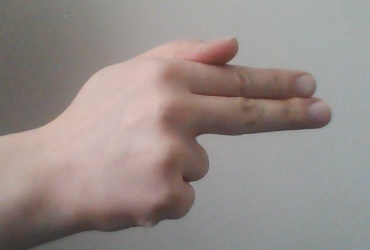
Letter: ghain